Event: Nepal Earthquake
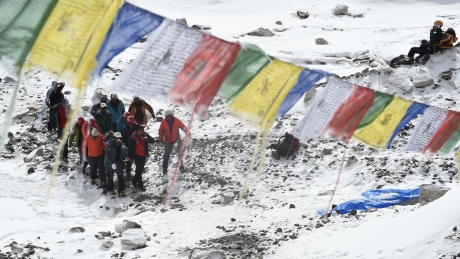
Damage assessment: no_damage